John Cale

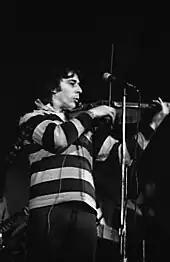
Cale performing live in Toronto, Ontario, Canada, 1977

In 1974, Cale moved back to London. As his second marriage had begun to dissolve, he made a series of solo studio albums which moved in a new direction. His records now featured a dark and threatening aura, often carrying a sense of barely suppressed aggression. A trilogy of studio albums – "Fear" (1974), "Slow Dazzle" (1975), and "Helen of Troy" (1975) – were rapidly recorded and released over the course of about a year with other Island artists, including Phil Manzanera and Brian Eno of Roxy Music and Chris Spedding, who played in his live band. A showpiece of his concerts from the era was his radically transformed cover version of Elvis Presley's 1956 song "Heartbreak Hotel", initially performed by Cale on "Slow Dazzle" (1975) and the live album "June 1, 1974", recorded with Kevin Ayers, Nico and Eno. Both "Leaving It Up to You" and "Fear Is a Man's Best Friend" (from "Fear") begin as relatively conventional songs that gradually grow more paranoid in tone before breaking down into what critic Dave Thompson calls "a morass of discordance and screaming".